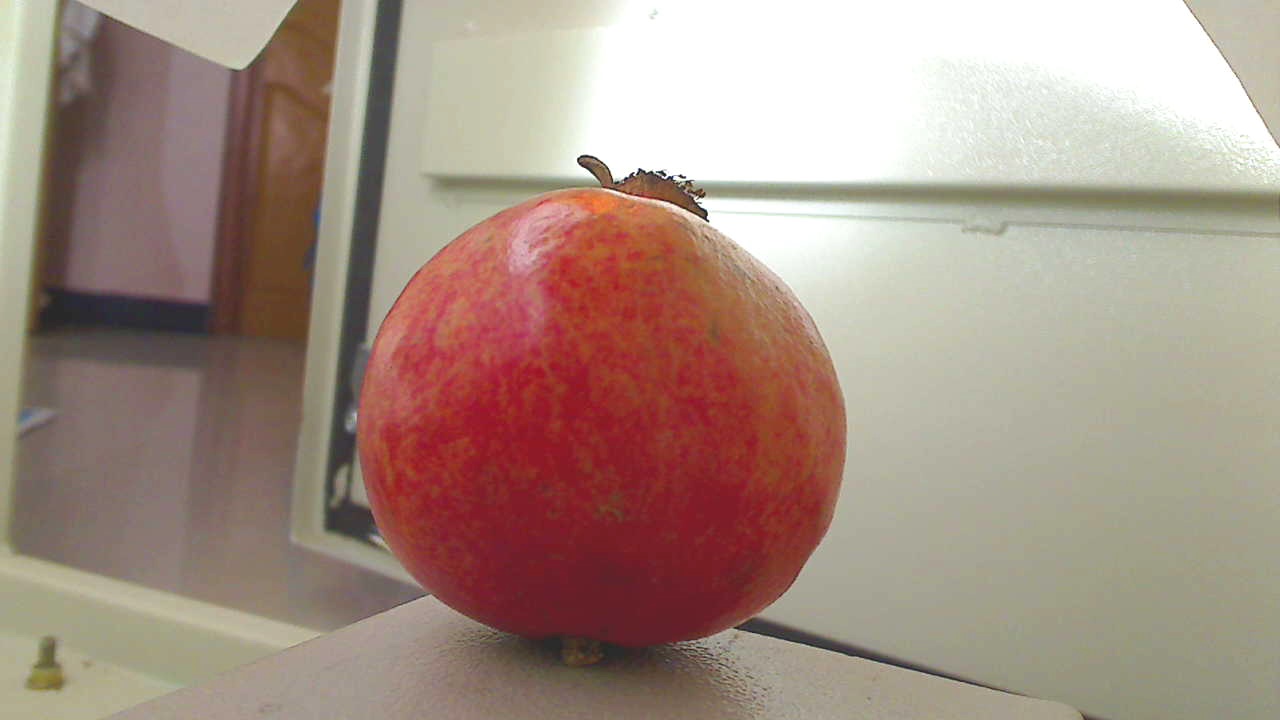
Grade: grade-3
Quality: quality-4